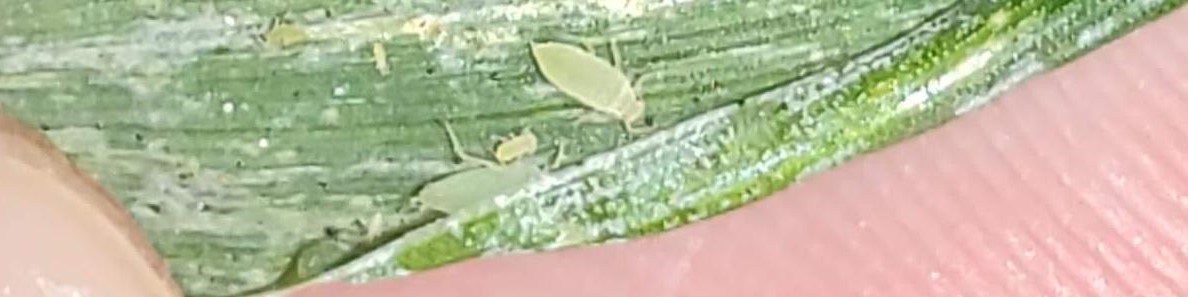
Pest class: russian_wheat_aphid